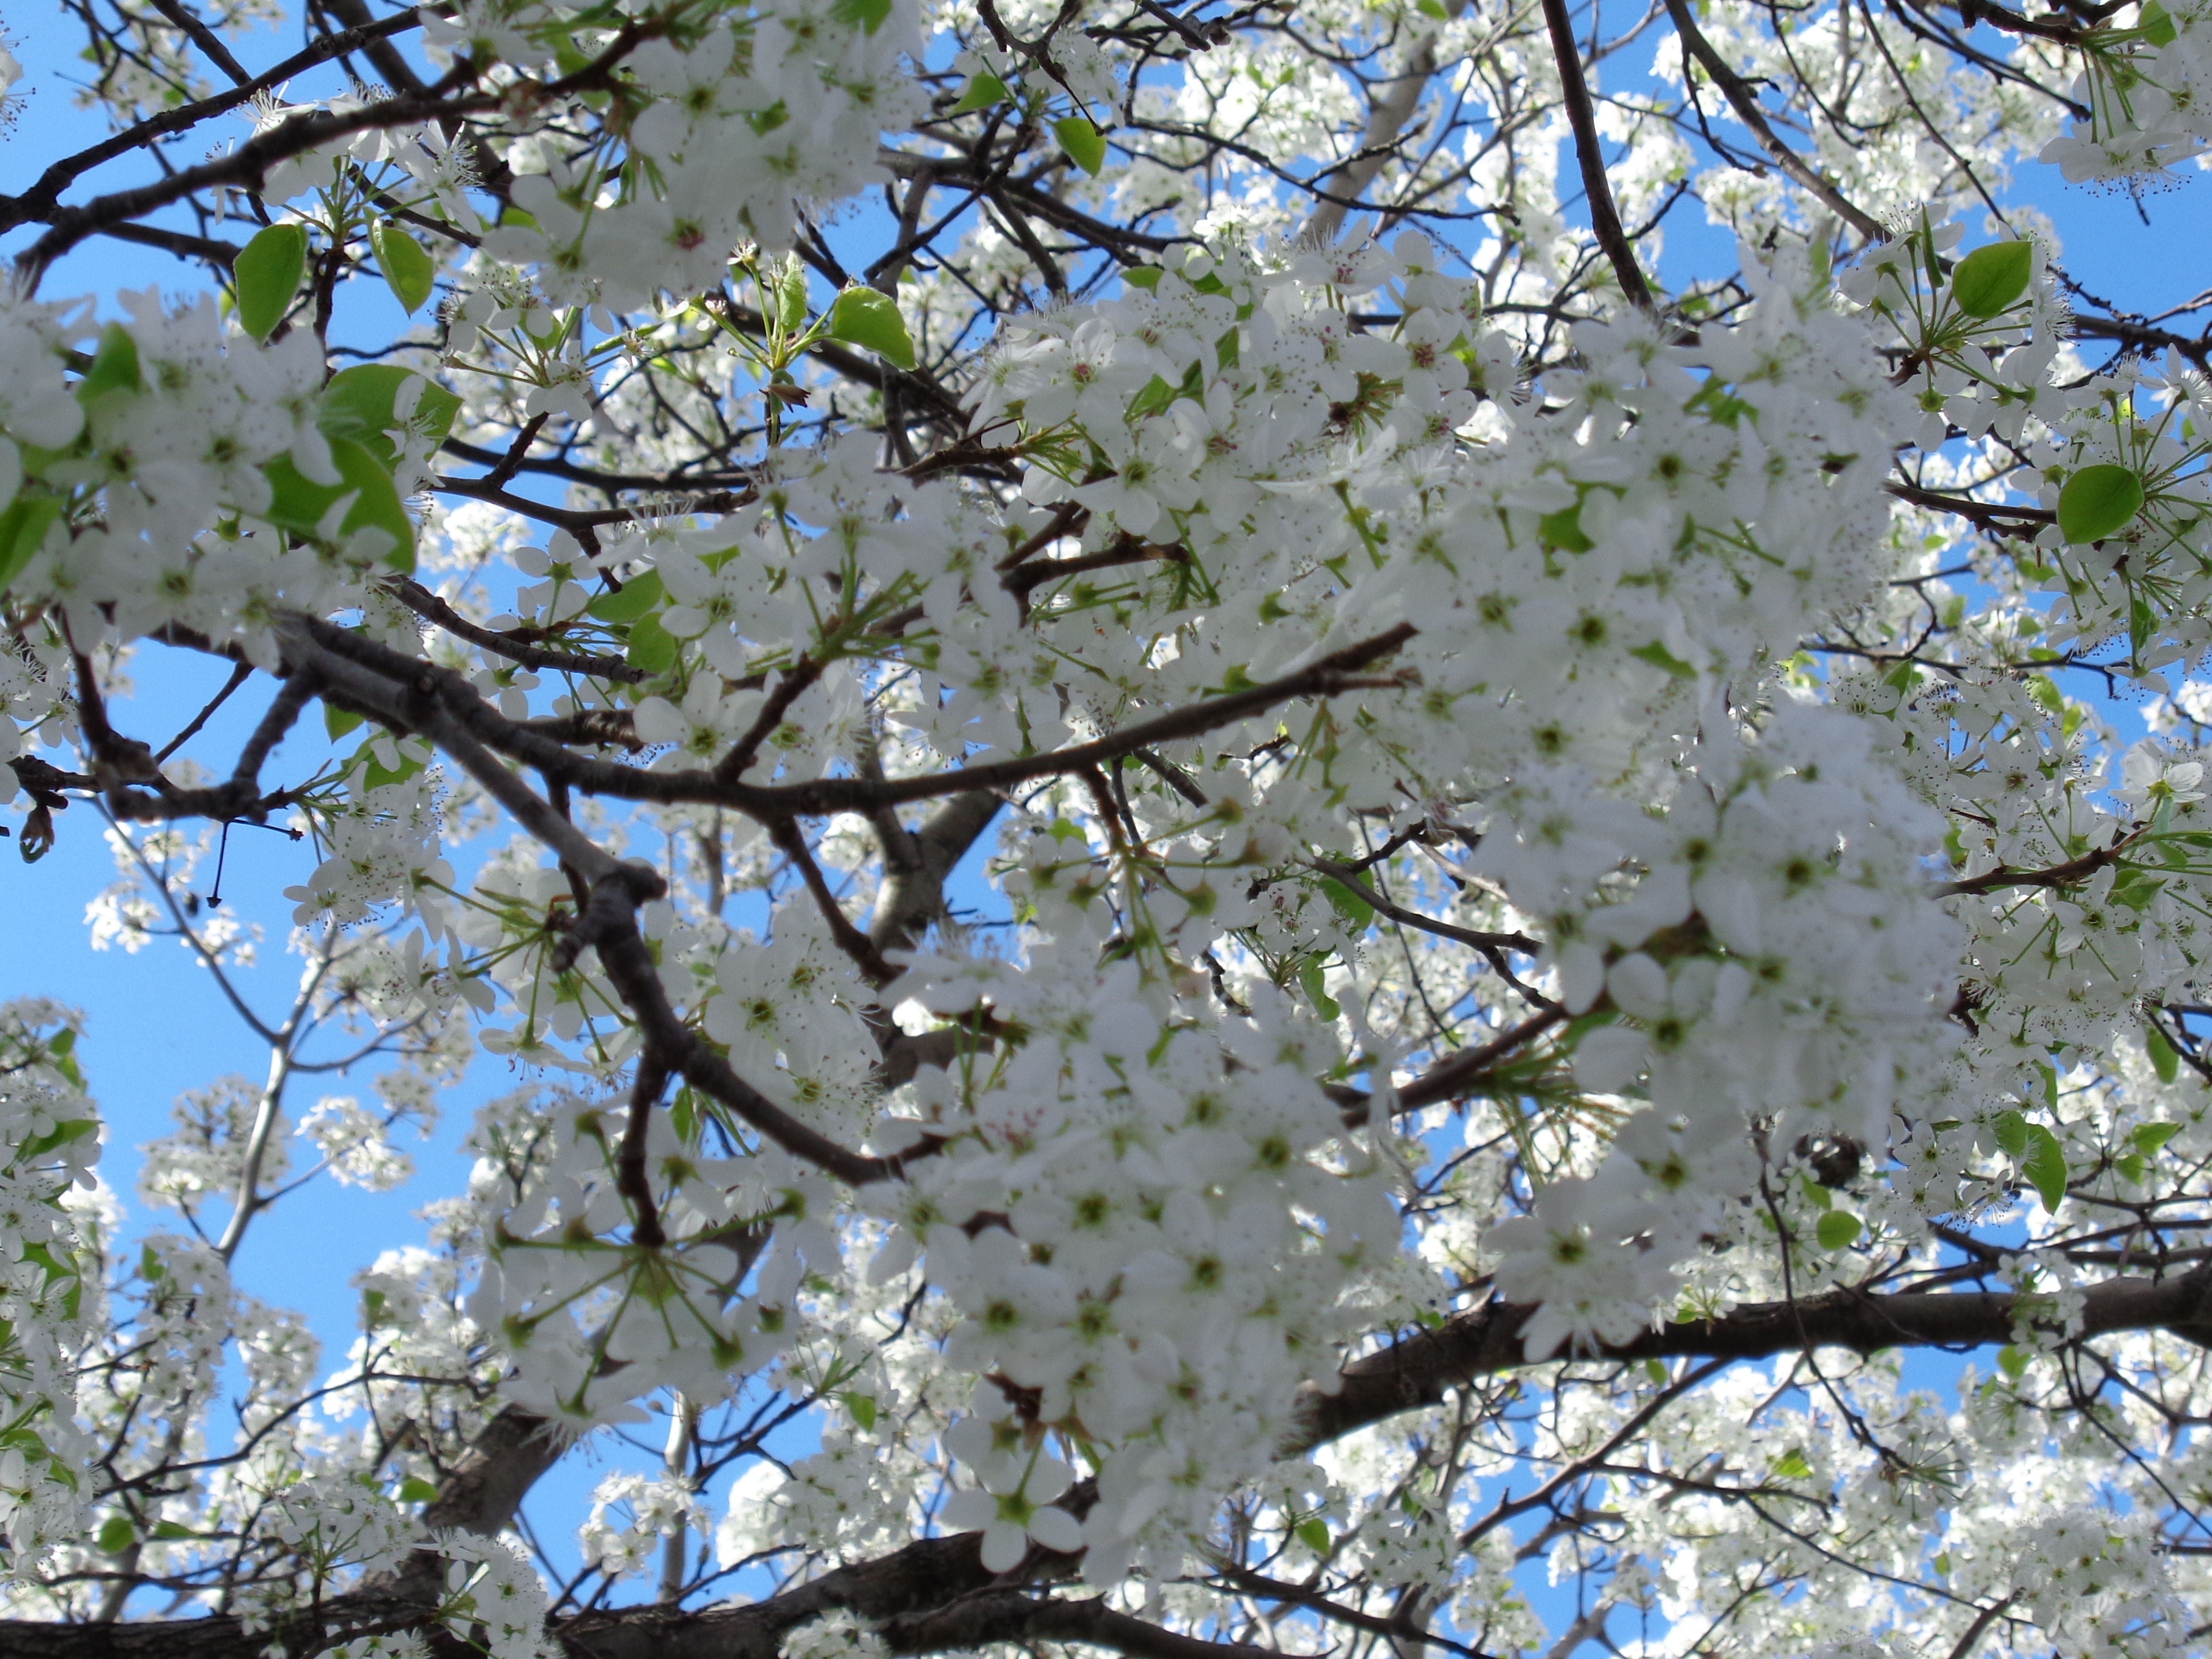
tree, branch, blossom, plant, leaf, flower, spring, produce, botany, flora, season, cherry blossom, flowering plant, woody plant, land plant